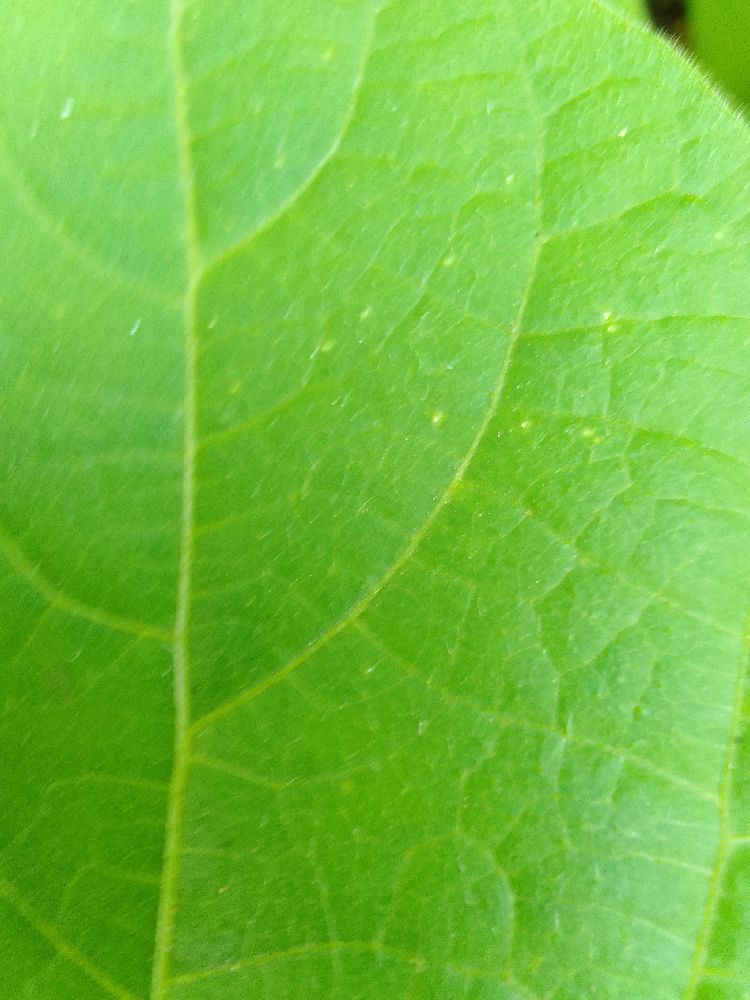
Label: healthy